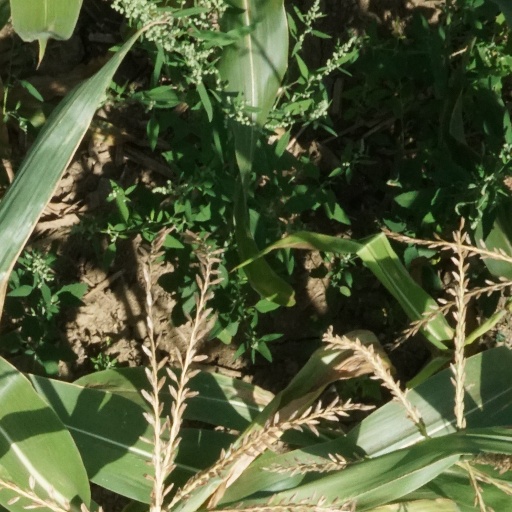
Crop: maize; corn